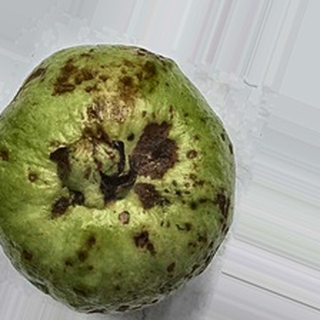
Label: guava_anthracnose